Iași

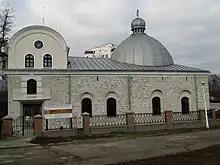
Great Synagogue (1671)

In 1855, Iași was the home of the first-ever Yiddish-language newspaper, "Korot Haitim", and, in 1876, the site of what was arguably the first-ever professional Yiddish theatre performance, established by Avraham Goldfaden. The words of HaTikvah, the national anthem of Israel, were written in Iași by Naftali Herz Imber. Jewish musicians in Iași played an important role as preservers of Yiddish folklore, as performers and composers.